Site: brandenburg
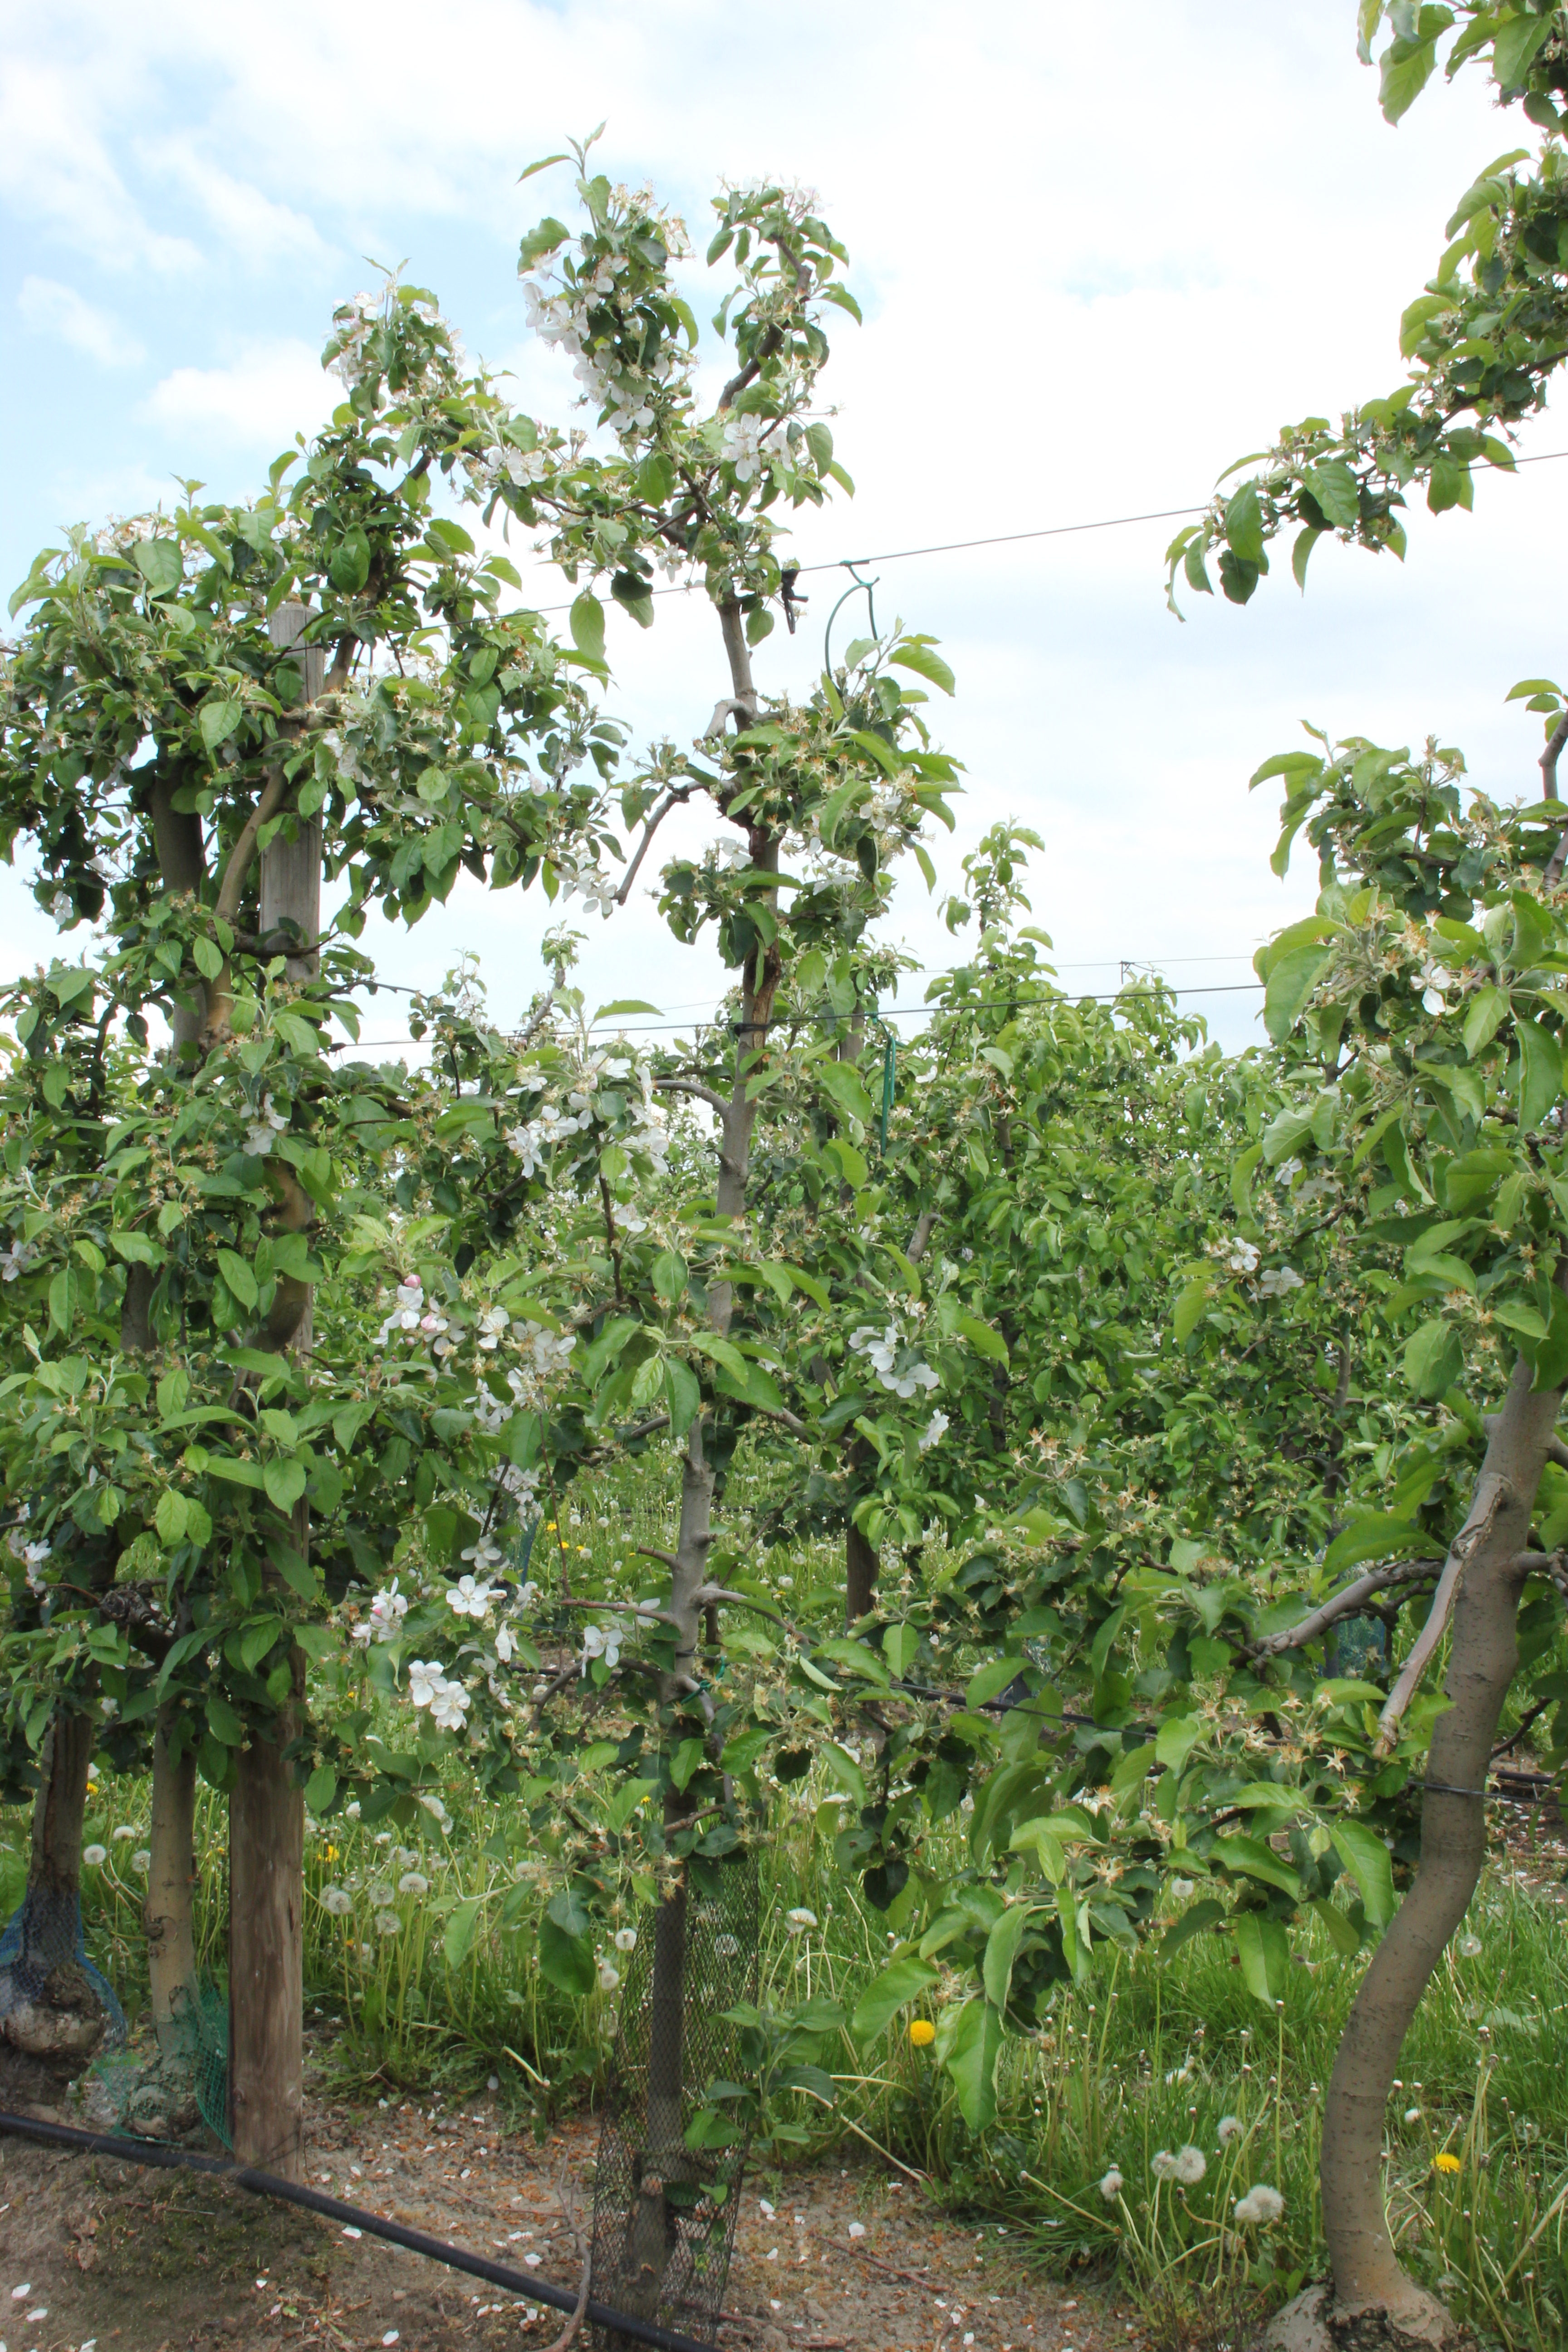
Growth stage (BBCH 67): Flowering